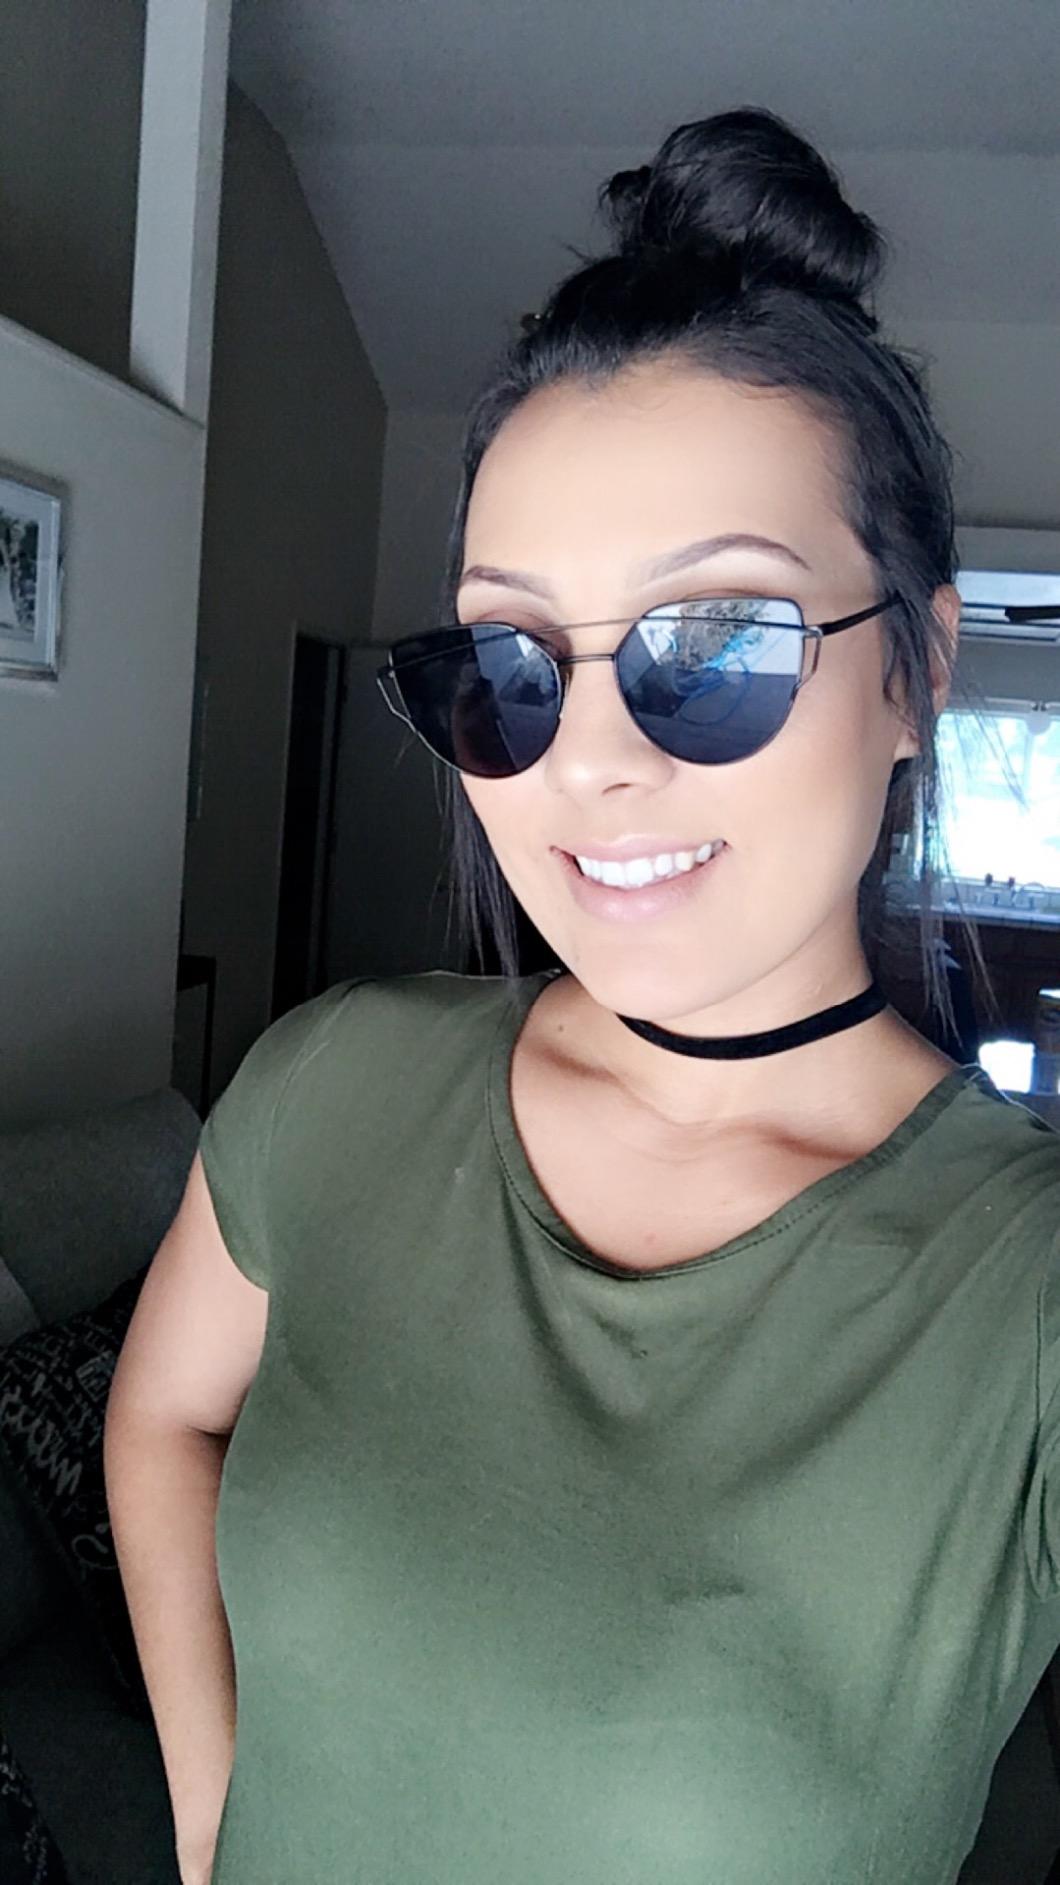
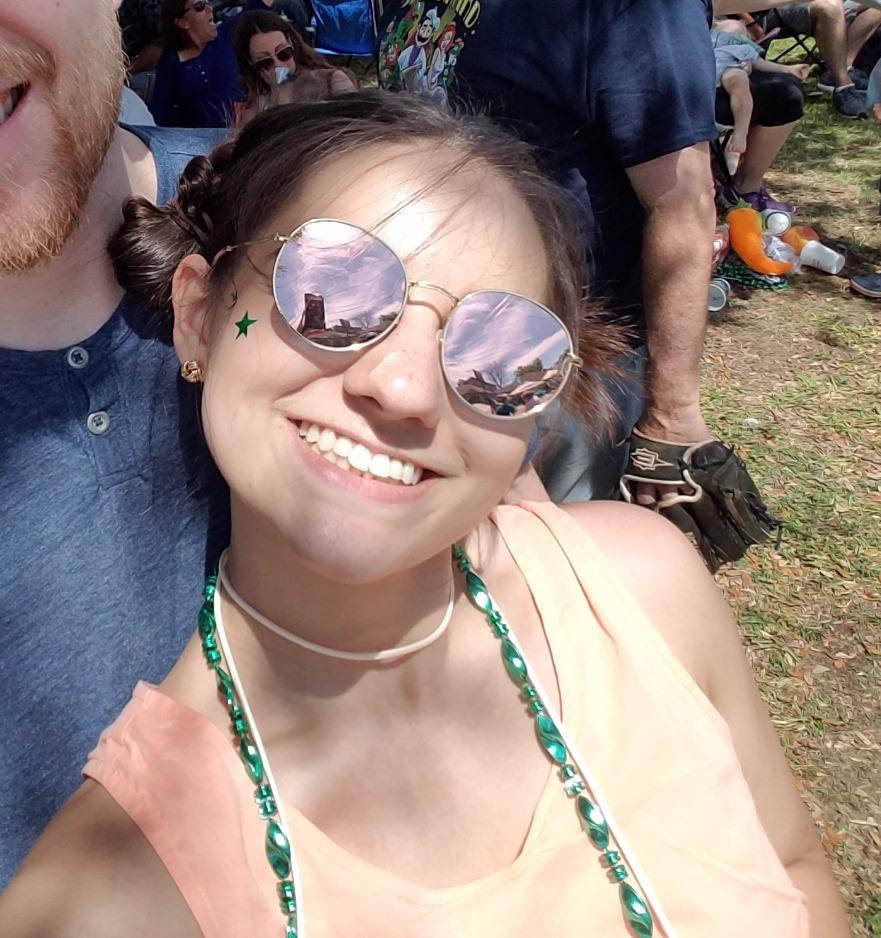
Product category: accessories_sunglasses
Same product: no